N-Gage

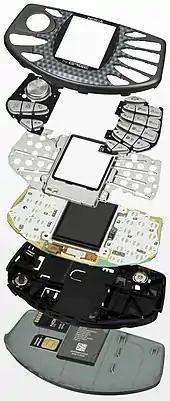
A disassembled N-Gage, showing each layer of hardware

The N-Gage is used in a wide physical form with a 2.1 inch TFT display in the centre with a D-pad to the left and numerical keys to the right, among other buttons. This kind of design was roughly used before by the Nokia 5510 mobile phone.